Raid on Kronstadt

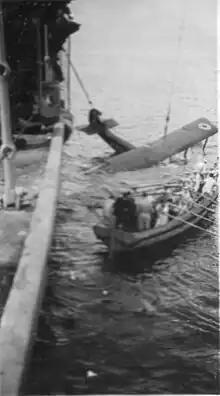
An aircraft returning to "Vindictive", ditched in the sea

The Allies had intervened in the Russian Civil War since January 1918. The British campaign in the Baltic began on 26 November 1918, just 15 days after the end of the First World War, when a squadron under Rear Admiral Edwyn Alexander-Sinclair departed Britain. Alexander-Sinclair's force was meant as a show of strength against the Bolsheviks and in support of Estonian and Latvian independence, which was threatened following the withdrawal of German garrisons. Alexander-Sinclair's ships delivered ammunition to the Estonians, bombarded Bolshevik positions and evacuated the Latvian government, ahead of advancing Bolshevik troops. The force also engaged the Bolshevik Baltic Fleet at Reval (now Tallinn) and captured two destroyers before the fleet withdrew into their icebound winter quarters at Kronstadt. Alexander-Sinclair was replaced by Rear Admiral Walter Cowan in January 1919.